Anton Matusevich

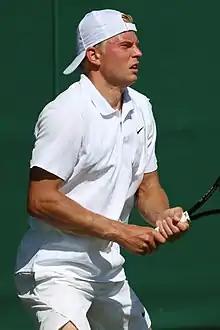
Matusevich in 2022

He has a career high ATP singles ranking of World No. 388 achieved on 2 August 2021. He won the 2018 US Open Junior doubles title with Adrian Andreev.